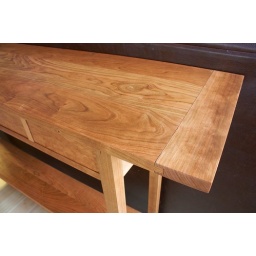
The sofa table is finally complete (with the exception of drawer-pulls) and now at home in our great-room.